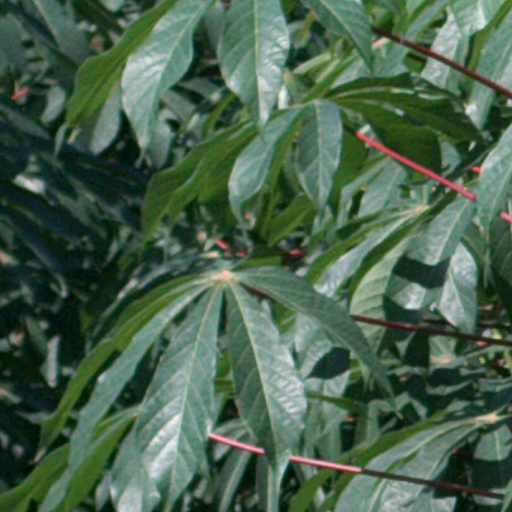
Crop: cassava